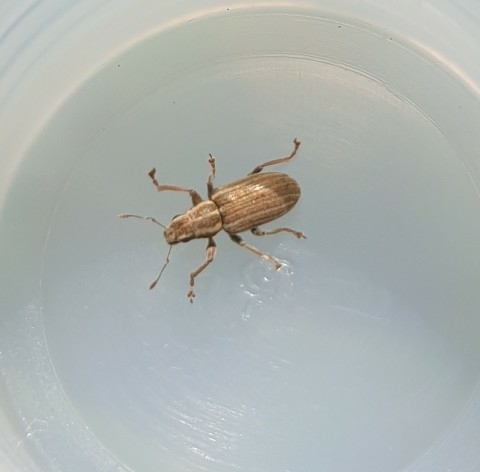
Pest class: pea_leaf_weevil